Alexander Calder

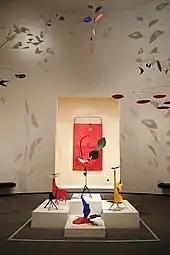
Calder room at National Gallery of Art in Washington, D.C.

Most of Calder's monumental stationary and mobile sculptures were made after 1962 at Etablissements Biémont in Tours, France. He would create a model of his work, the engineering department would scale it up under Calder's direction, and technicians would complete the actual metalwork — all under Calder's watchful eye. Stabiles were made in steel plate, then painted. An exception was "Trois disques", in stainless steel at tall, commissioned by International Nickel Company of Canada.